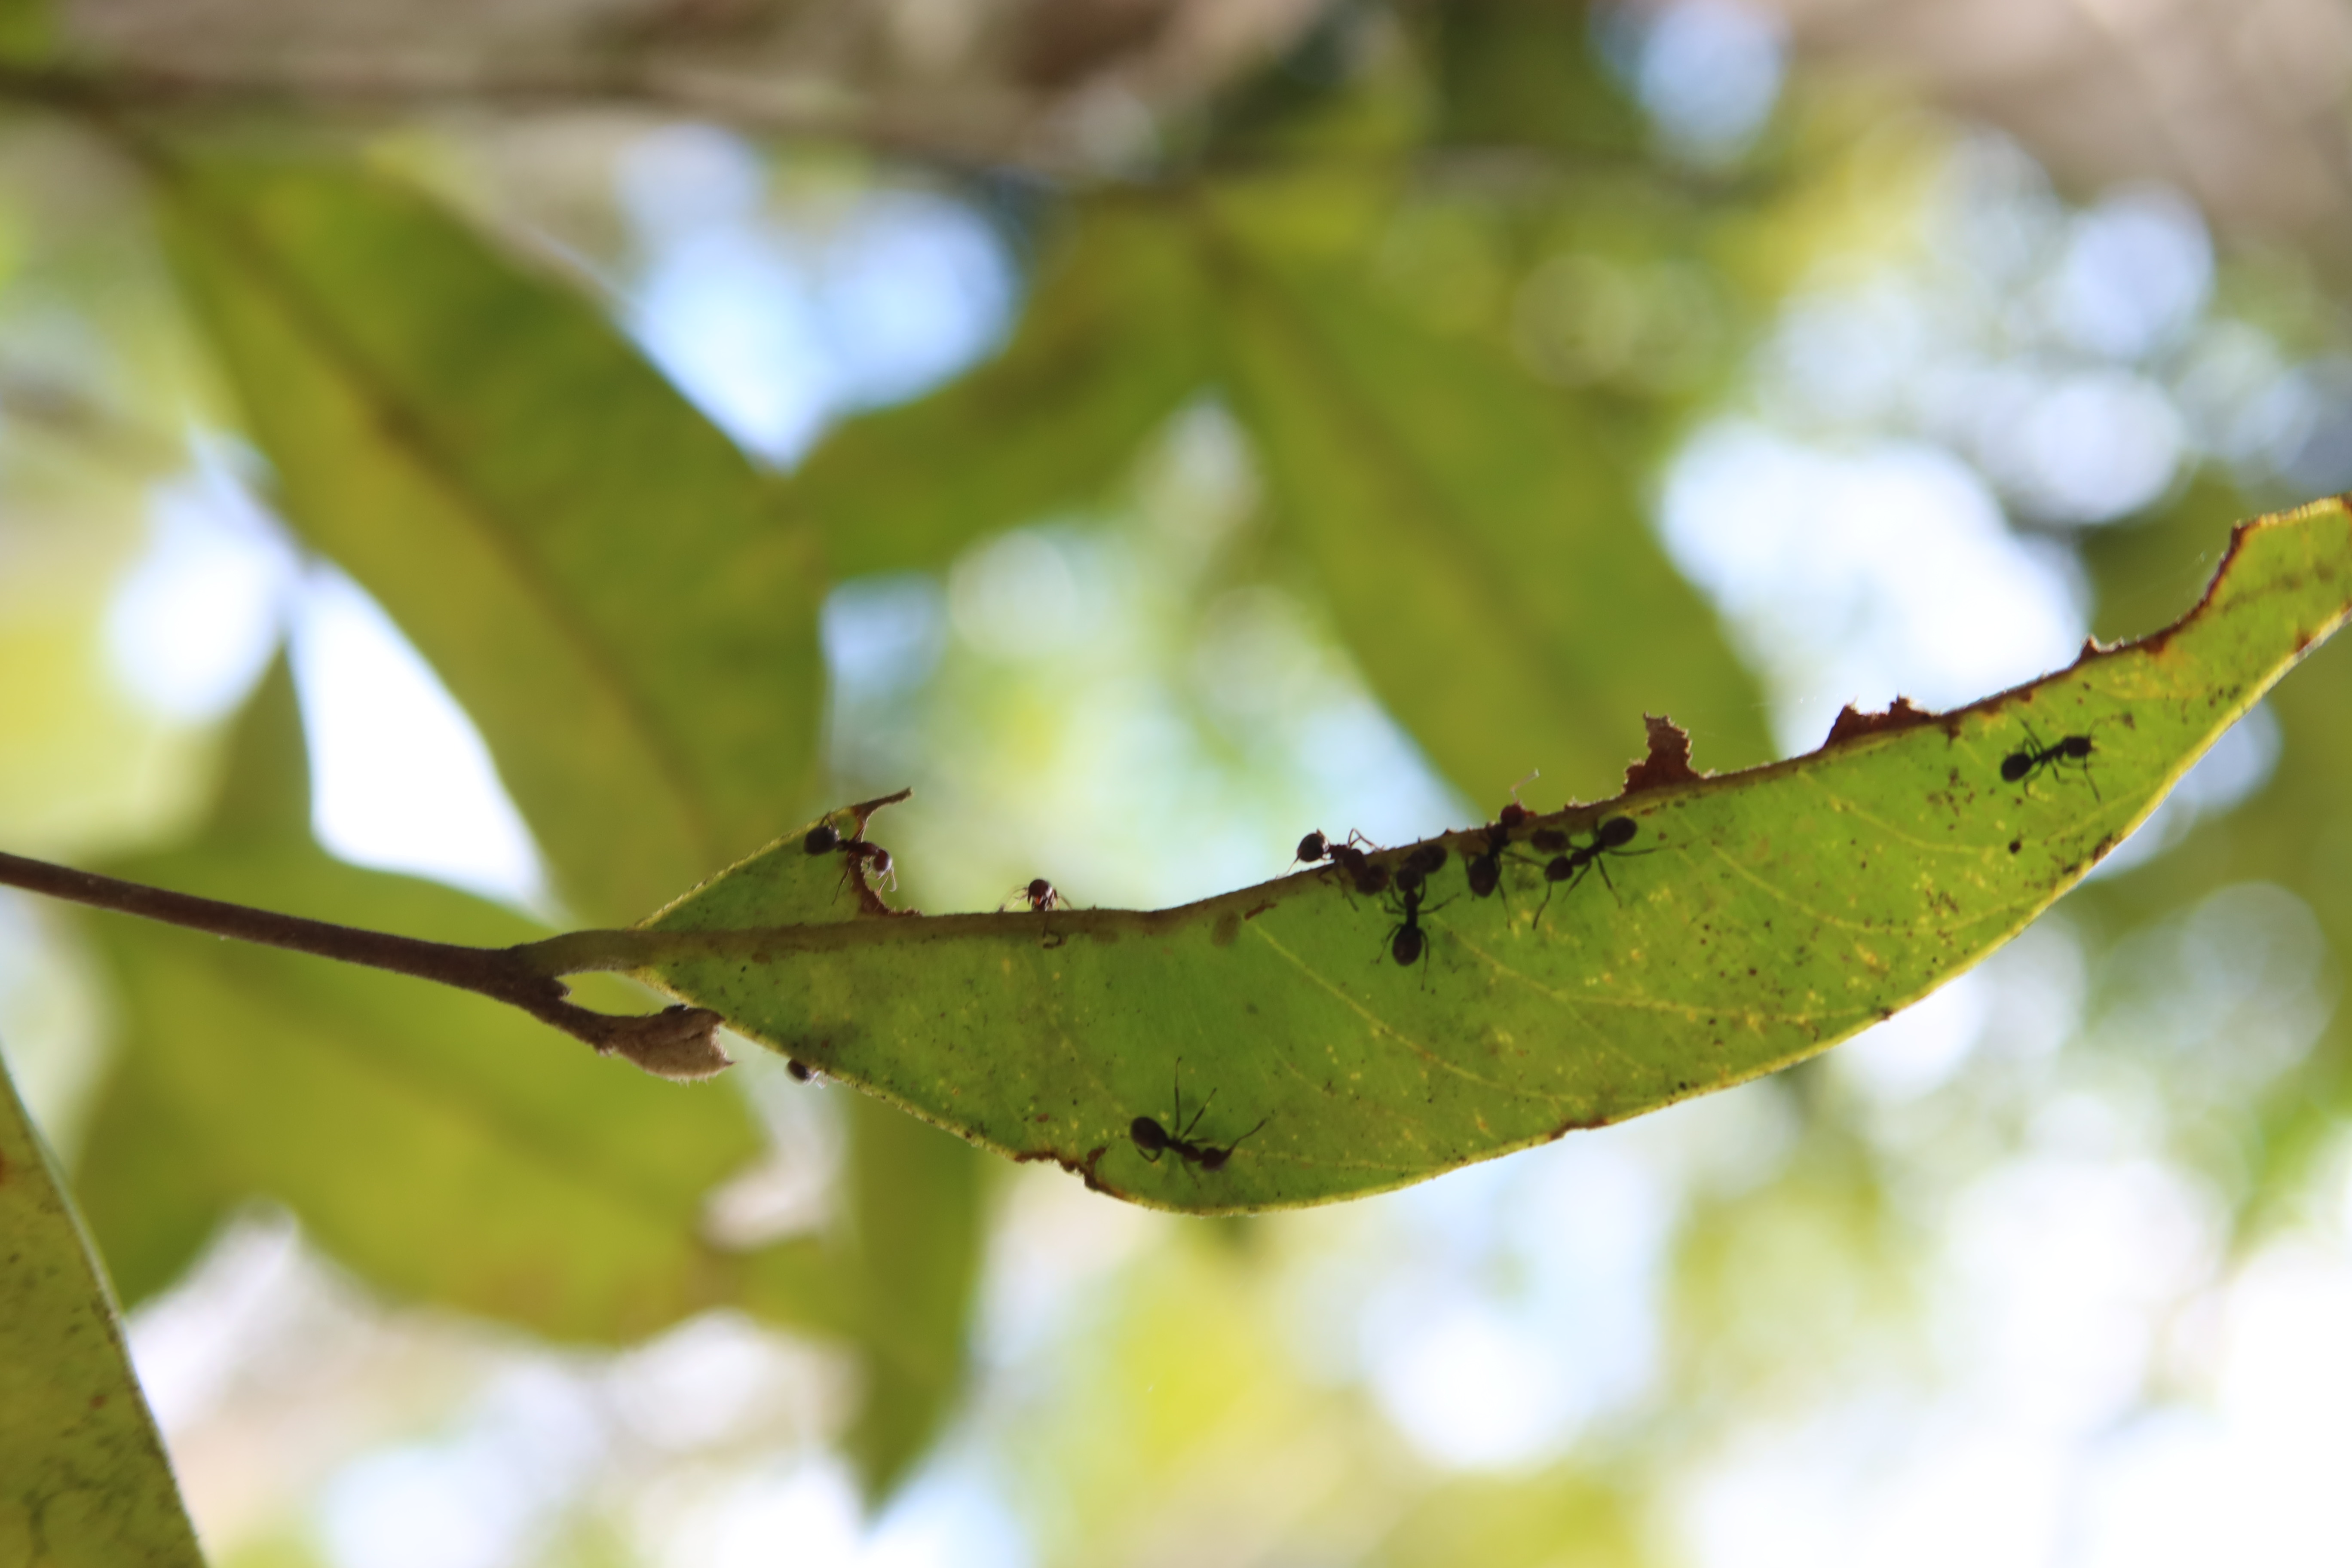
Label: Translucent lesion